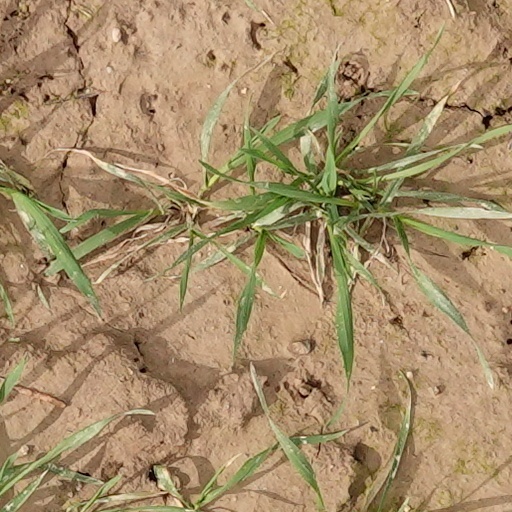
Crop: wheat